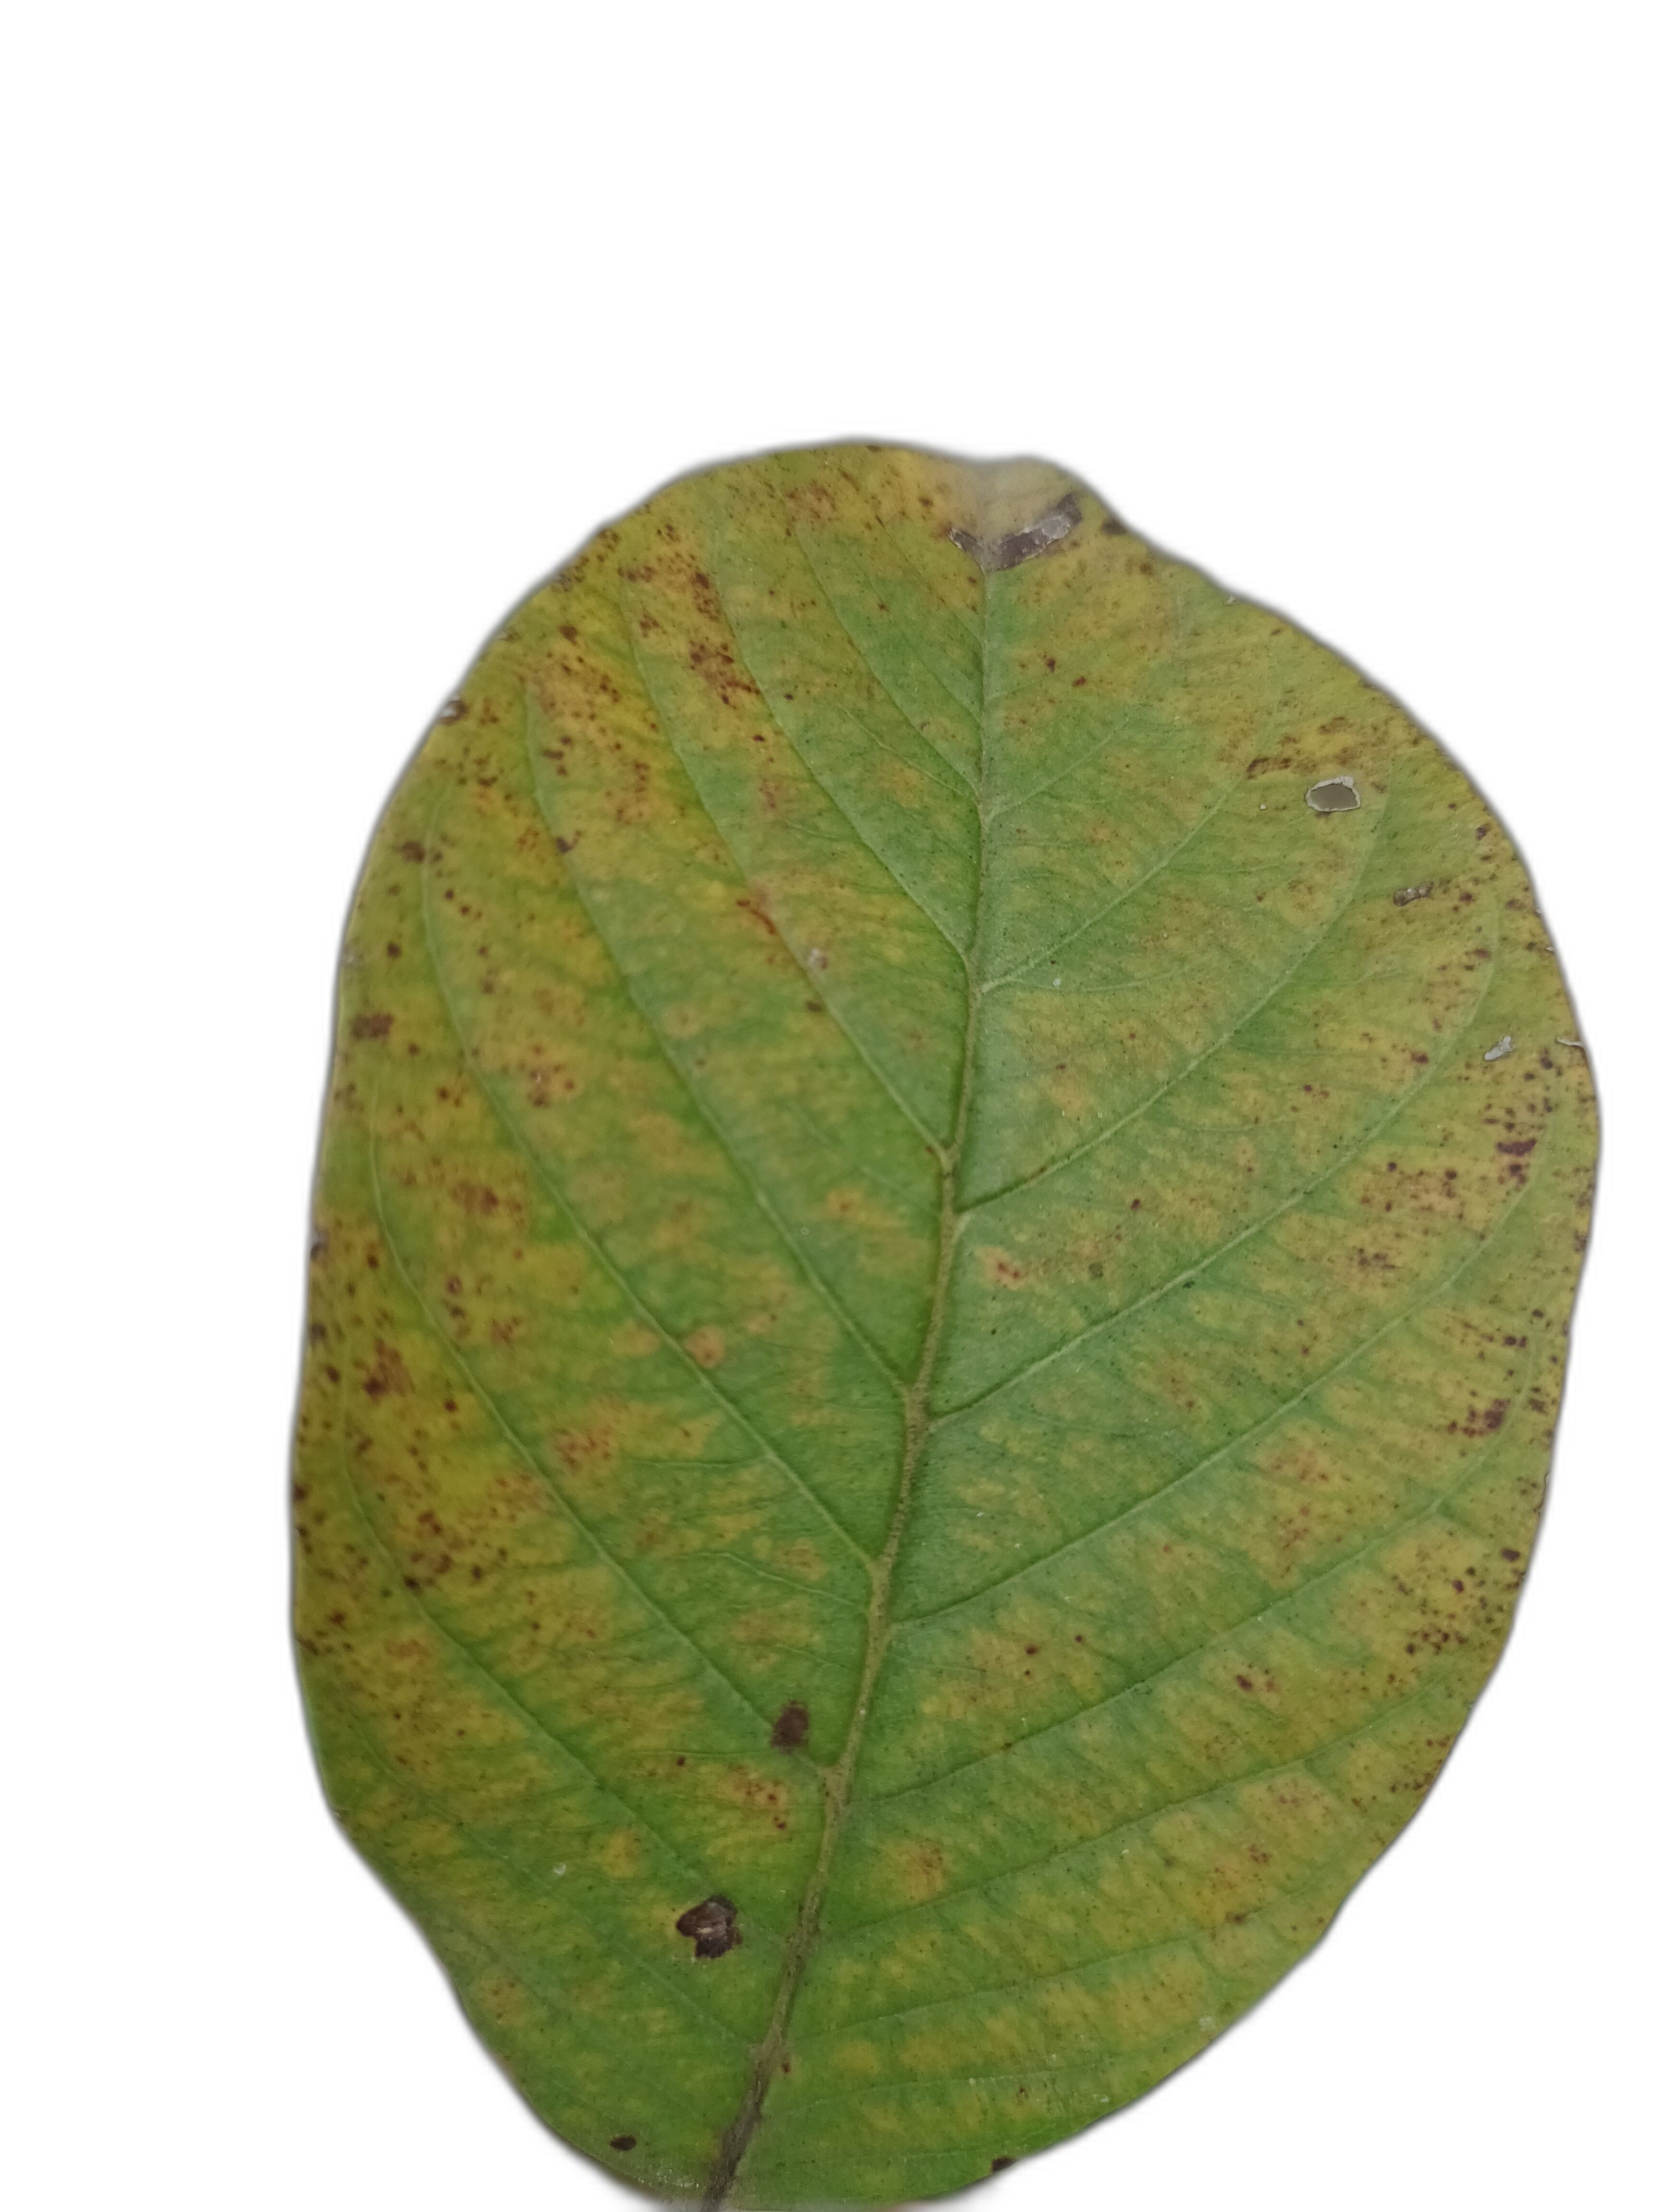
Plant part: leaf
Disease: Rust